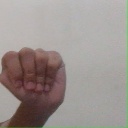
अक्षर: ठ